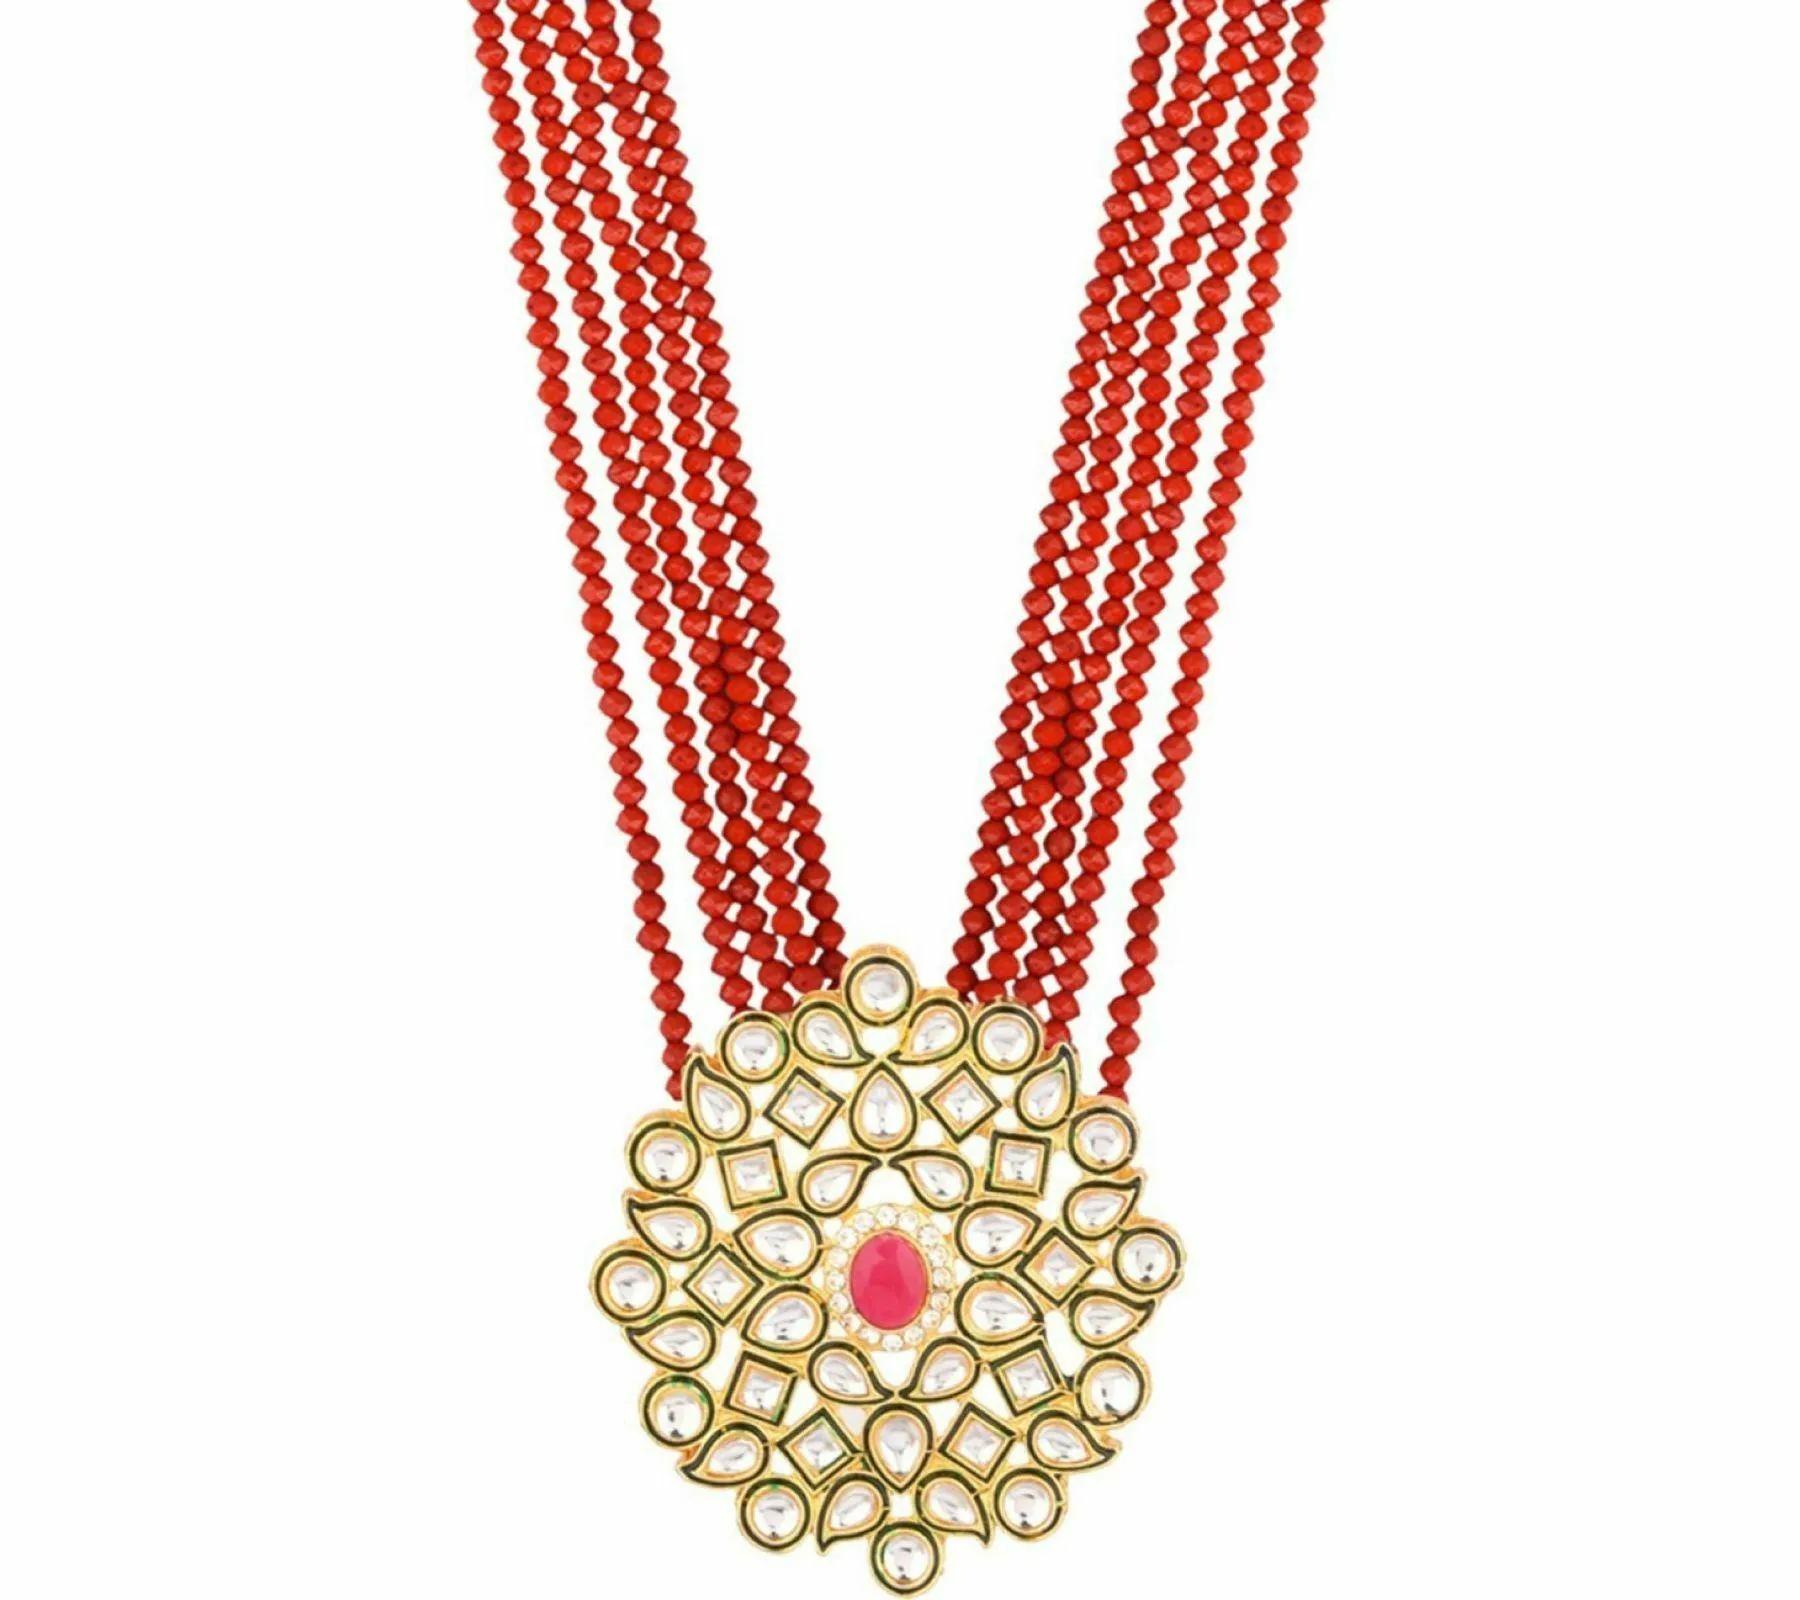
 Gyaan Jewels Handmade Gold Plated Copper Bridal Set White (Women, Girls) Free Size
Type: Necklaces
Brand: Gyaan Jewels
Price: Rs. 384
 Gyaan Jewels Handmade Gold Plated Copper Bridal Set White (Women, Girls)
Features: These are very easy to use being lightweight and has a design which makes it very comfortable,Superior quality and skin friendly,Made from premium quality material this product assures to remain in its original glory even after years of usage,Perfect gift ideal valentine, birthday, anniversary gift your loved ones
Included: 1 Necklace, 1 pair Earrings